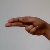
The image shows a hand gesture representing the letter 'H' in Indian Sign Language.